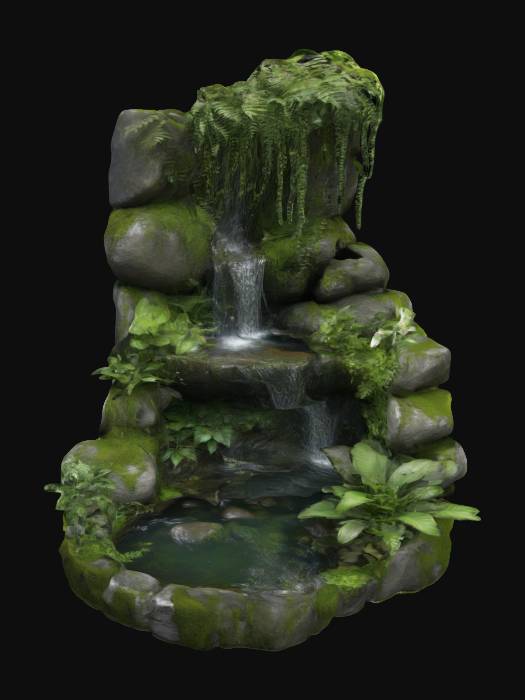
미적 점수 (1~10점): 9